Radka–Bradley House

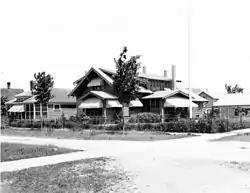
Radka–Bradley House in 1921

The Radka–Bradley House also known as the Bradley House, was built as a private house at 176 West Michigan Avenue in Rogers City, Michigan. It was listed on the National Register of Historic Places in 1991, and is now the Presque Isle County Historical Museum.